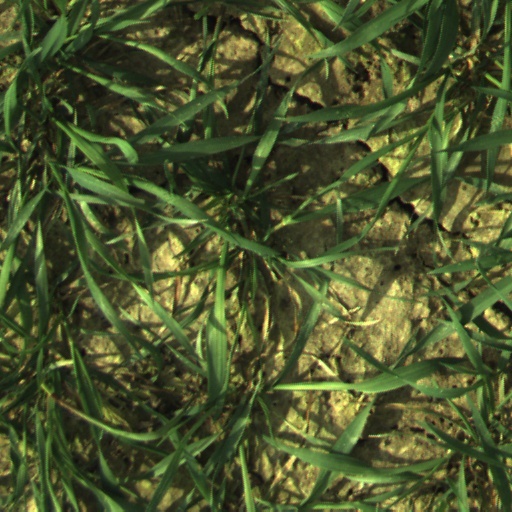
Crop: wheat